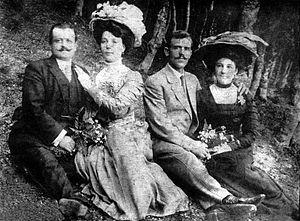
Krouchevo ou Kruševo, est une municipalité et une ville du centre de la Macédoine du Nord. La municipalité comptait 9 684 habitants en 2002 et couvre 190,68 km². La ville en elle-même comptait alors 5 330 habitants, le reste de la population étant réparti dans les villages alentour.